Ahmed Bey Palace

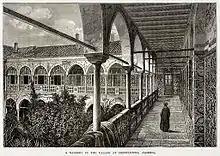
Painting of Ahmad Bey palace

Bey's Palace or Ahmad Bey Palace is a historic palace in Constantine, Algeria. The palace was one of the main sights during the selection of Constantine as Arab Capital of Culture in 2015.